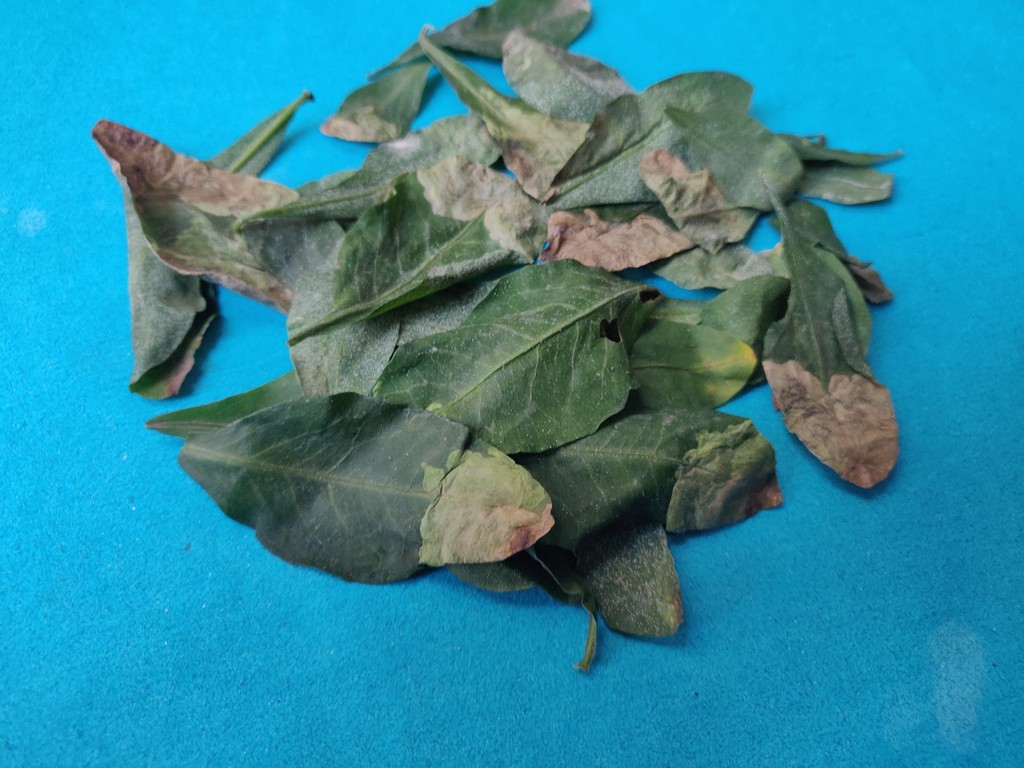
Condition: Unhealthy
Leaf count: multiple
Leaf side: unknown